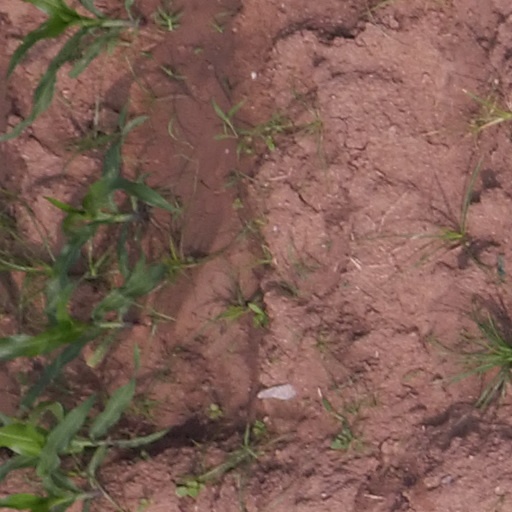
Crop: maize; corn